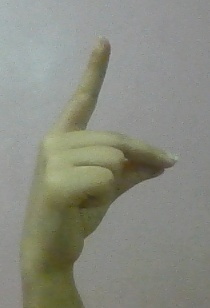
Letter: ta